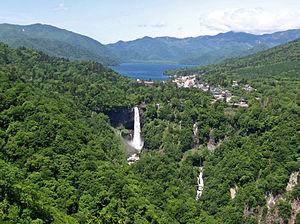
Le parc national de Nikkō est un parc national japonais situé autour de la ville de Nikkō dans une partie montagneuse de la région du Kantō.
Les chutes de Kegon sont des chutes d'eau situées au Japon dans le parc national de Nikkō, préfecture de Tochigi, plus précisément sur le territoire de la ville de Nikkō.